Selim III

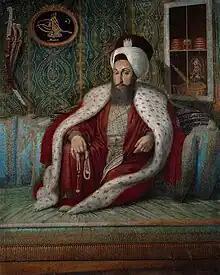
Portrait by Konstantin Kapıdağlı, 1803

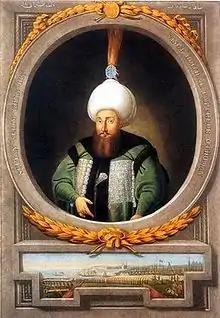
"Sultan Selim III"

Selim III (24 December 1761 – 28 July 1808) was the sultan of the Ottoman Empire from 1789 to 1807. Regarded as an enlightened ruler, he was eventually deposed and imprisoned by the Janissaries, who placed his cousin Mustafa on the throne as Mustafa IV. A group of assassins subsequently killed Selim.